St Peter, Jersey

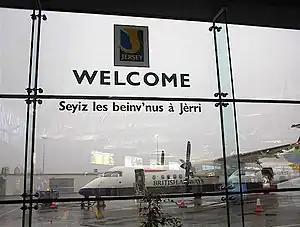
A welcome sign at Jersey Airport arrivals in Jèrriais, the heritage language of Jersey. In the background, a British Airways plane.

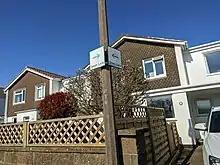
An old style Green Lane sign - St. Peter was the first parish to designate some lanes as green lanes

The island's airport, Jersey Airport, is the largest airport in the Channel Islands and is located in the parish. It was initially opened in 1937. In the 1950s, there was a road crossing the runway, controlled by traffic lights. A new departures terminal was opened in 1997. The airport runs nine daily flights to London, as well as to other destinations in the British Islands and abroad.